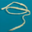
Label: worm